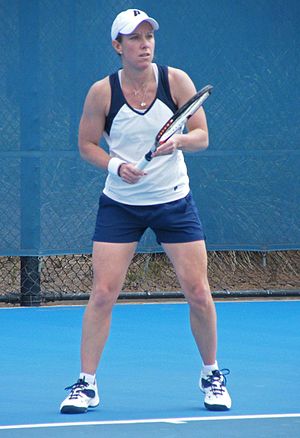
Lisa Raymond
Lisa Raymond er en amerikansk tennisspiller, der især er kendt som doublespiller. Hun har blandt andet vundet alle fire Grand Slam-turneringer i damedouble samt tre af dem i mixed double. Blandt de spillere, hun har vundet flest titler sammen med i damedouble, er Rennae Stubbs, Samantha Stosur og Lindsay Davenport.